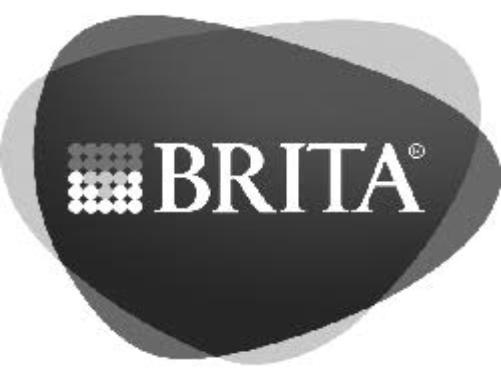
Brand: brita
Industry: Necessities